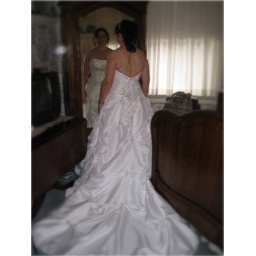
dress in mirror